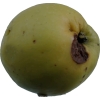
Label: Apple 13